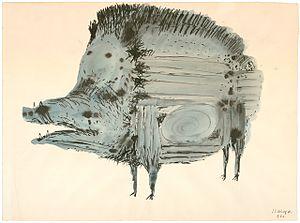
Sans titre - encre de Chine et peinture à l’eau sur papier
Jean Vincent de Crozals, né le 8 août 1922 à Toulouse et mort le 9 août 2009 à Antibes, est un sculpteur et peintre français.